Kaamatan

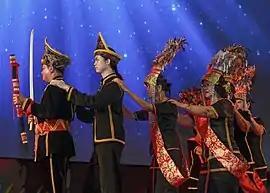
The "bobohizan" perform the "magavau"

The word "Kaamatan" carries the meaning of "harvest" in the Kadazan-Dusun languages, derived from the Kadazan-Dusun word ""tomot"". In the Murutic languages, their harvest festival is called the "Kalimaran", although there are differences in the celebration that occurs from March and the "Kaamatan" that occurs in May. In both the Rungus language and Lundayeh, the harvest festival is also referred to as "Kaamatan" and is celebrated in the same month of May, with the Rungus had observing the "Kaamatan" festival as part of their annual "Magahau" festival. During the "Kaamatan", roadside billboard or banner greetings such as "Kotobian Tadau Tagazo do Kaamatan" (Kadazan) or "Kotobian Tadau Tagayo do Kaamatan" (Dusun), which are translated to "Happy Harvest Festival" or "Wishing you a Happy Harvest Festival", are commonly found around Sabah during the festive season.